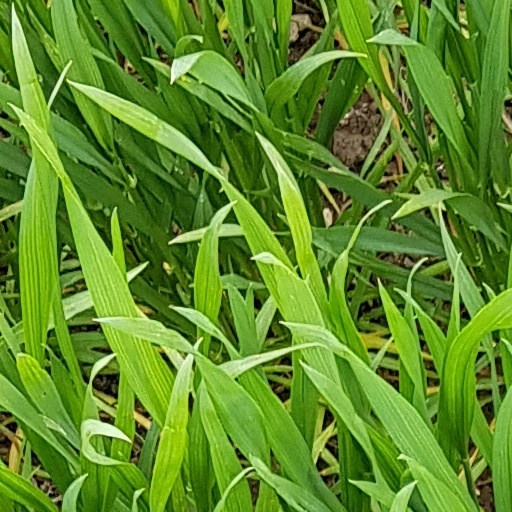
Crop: wheat